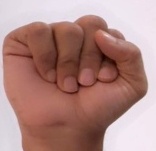
ASL sign: S